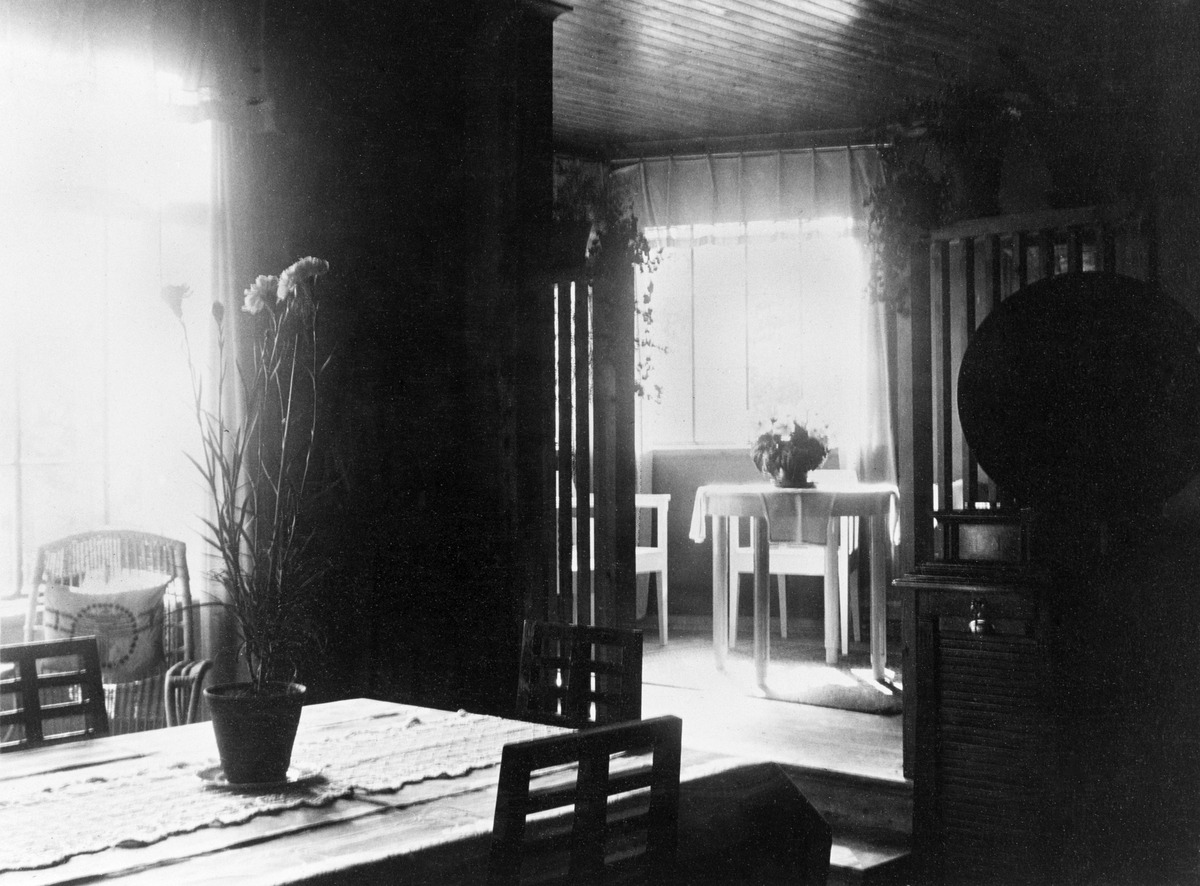
Vuosaari
sisällön kuvaus: Vuosaari. Oscar Scheteligin huvila Bergbacka, sisäkuva. mustavalkoinen
Ajankohta: kuvausaika 1913
Paikka: Suomi, Uusimaa, Helsinki, Meri-Rastila Helsinki, Ramsinniementie
Aiheet: huvilat, huonekalut pöydät tuolit, huonekasvit